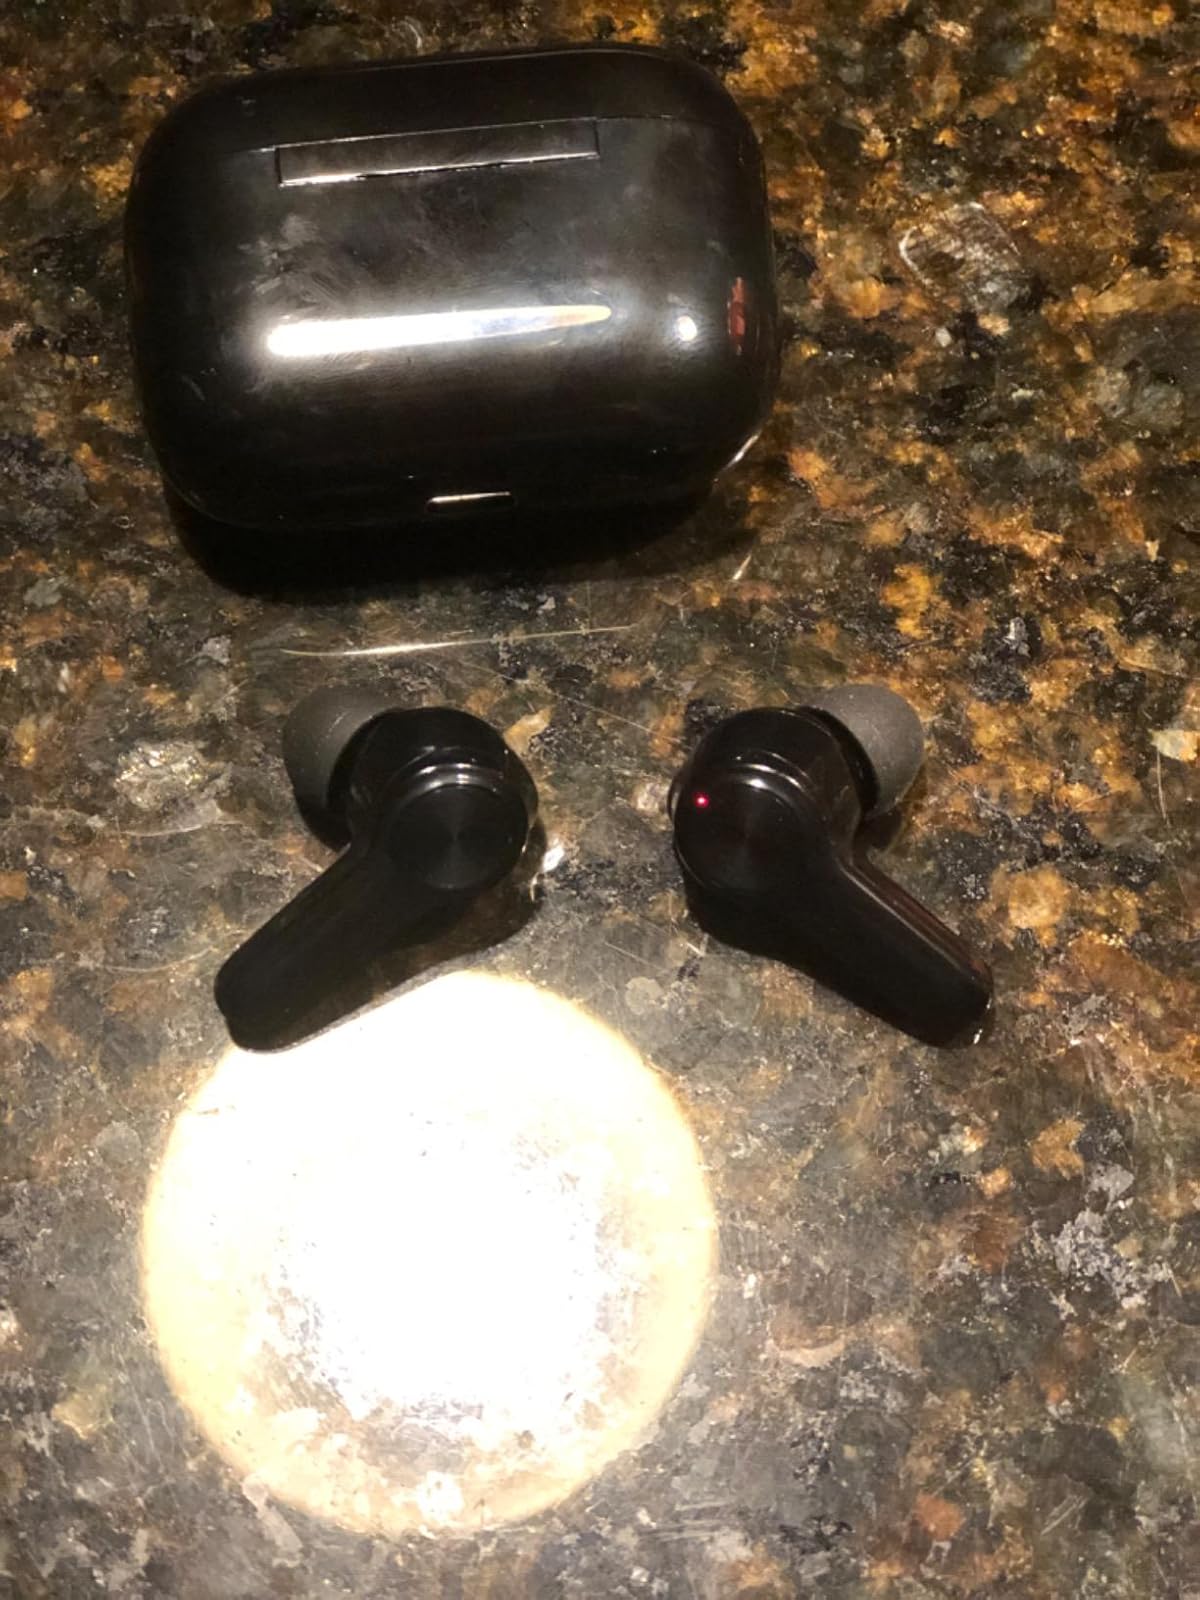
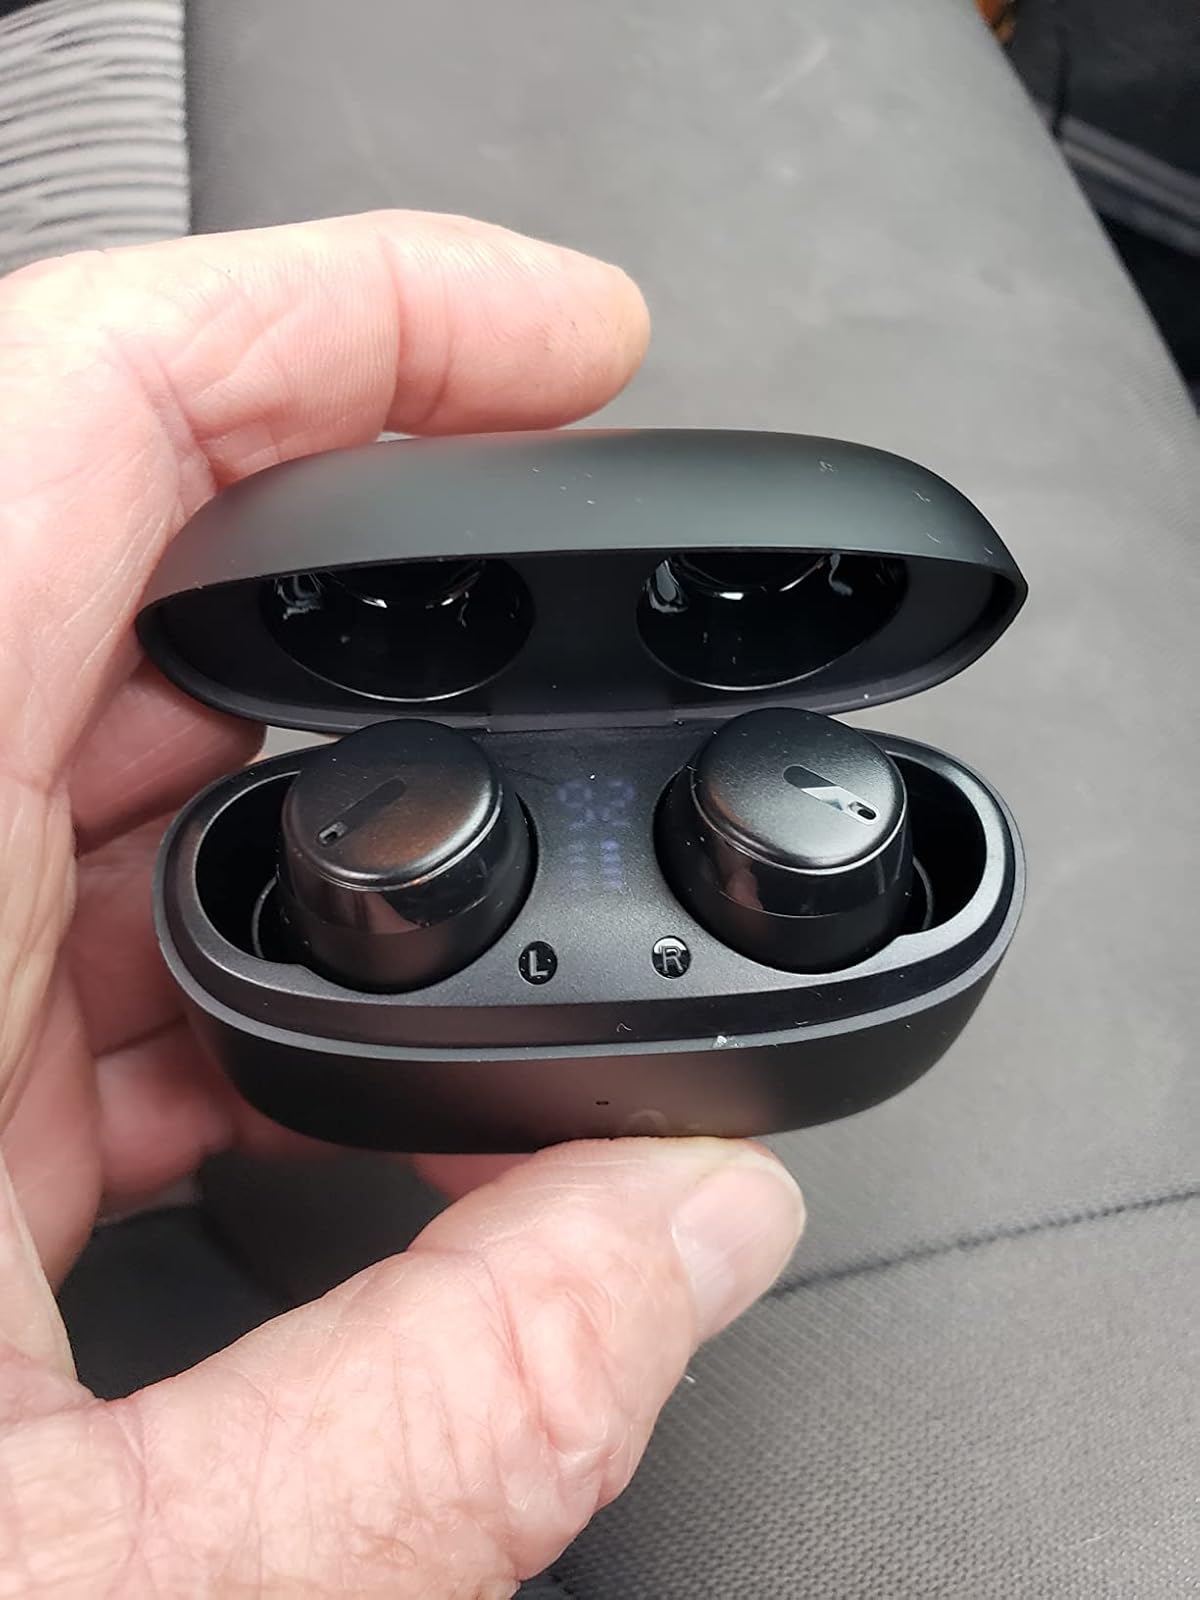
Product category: earbuds
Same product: no